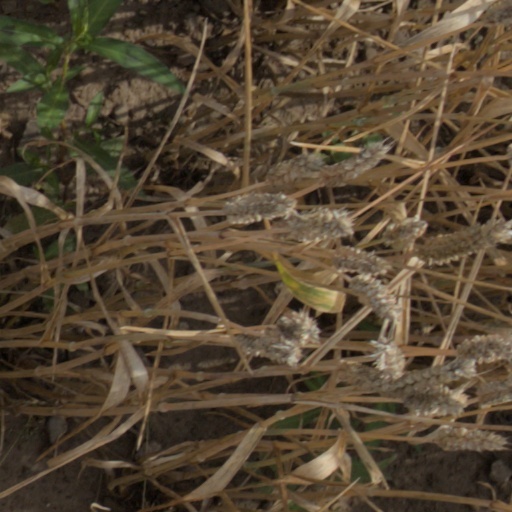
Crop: wheat